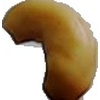
Label: caju_seed